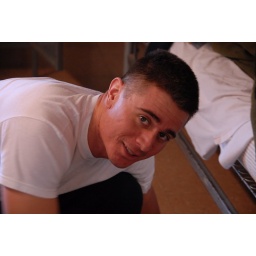
Guys in the 3P try to lounge as they await tickets home to work until our summer deployment to the Middle East.